Shigeyoshi Suzuki (film director)

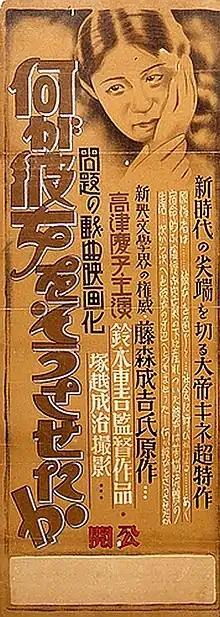
Poster for "What Made Her Do It?"

Born in Tokyo, Suzuki graduated from Meiji University and entered the Shōchiku studio in 1925. He debuted as a director the next year with "Tsuchi ni kagayaku", a film starring Denmei Suzuki. He later moved to Teikoku Kinema and scored a major hit with "What Made Her Do It?" (1930), a leftist tendency film about the social causes of a single woman's sufferings. He later worked at many studios, including Fuji Eiga and the Manchuria Film Association, and in many genres, including documentary. A largely complete print of "What Made Her Do It?" was discovered in a Russian archive in the 1990s and restored. It was released on DVD in Japan with English subtitles in 2008.